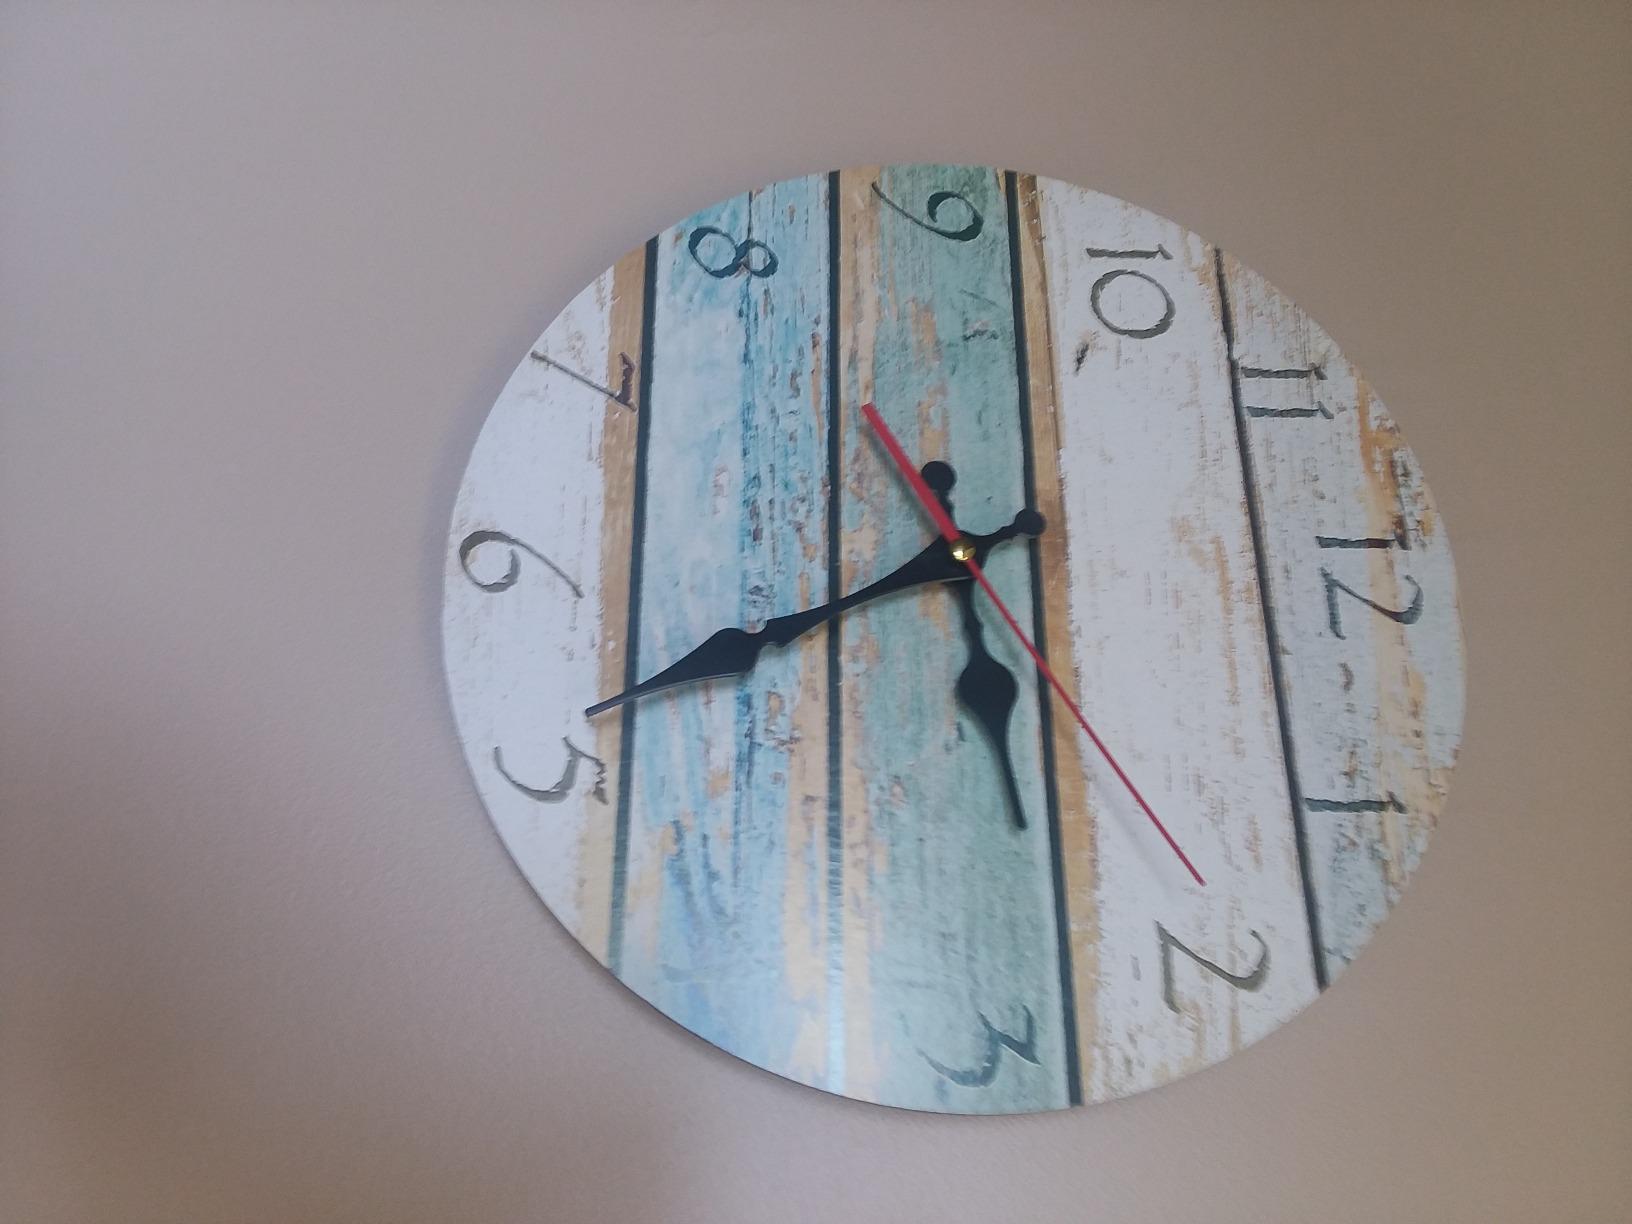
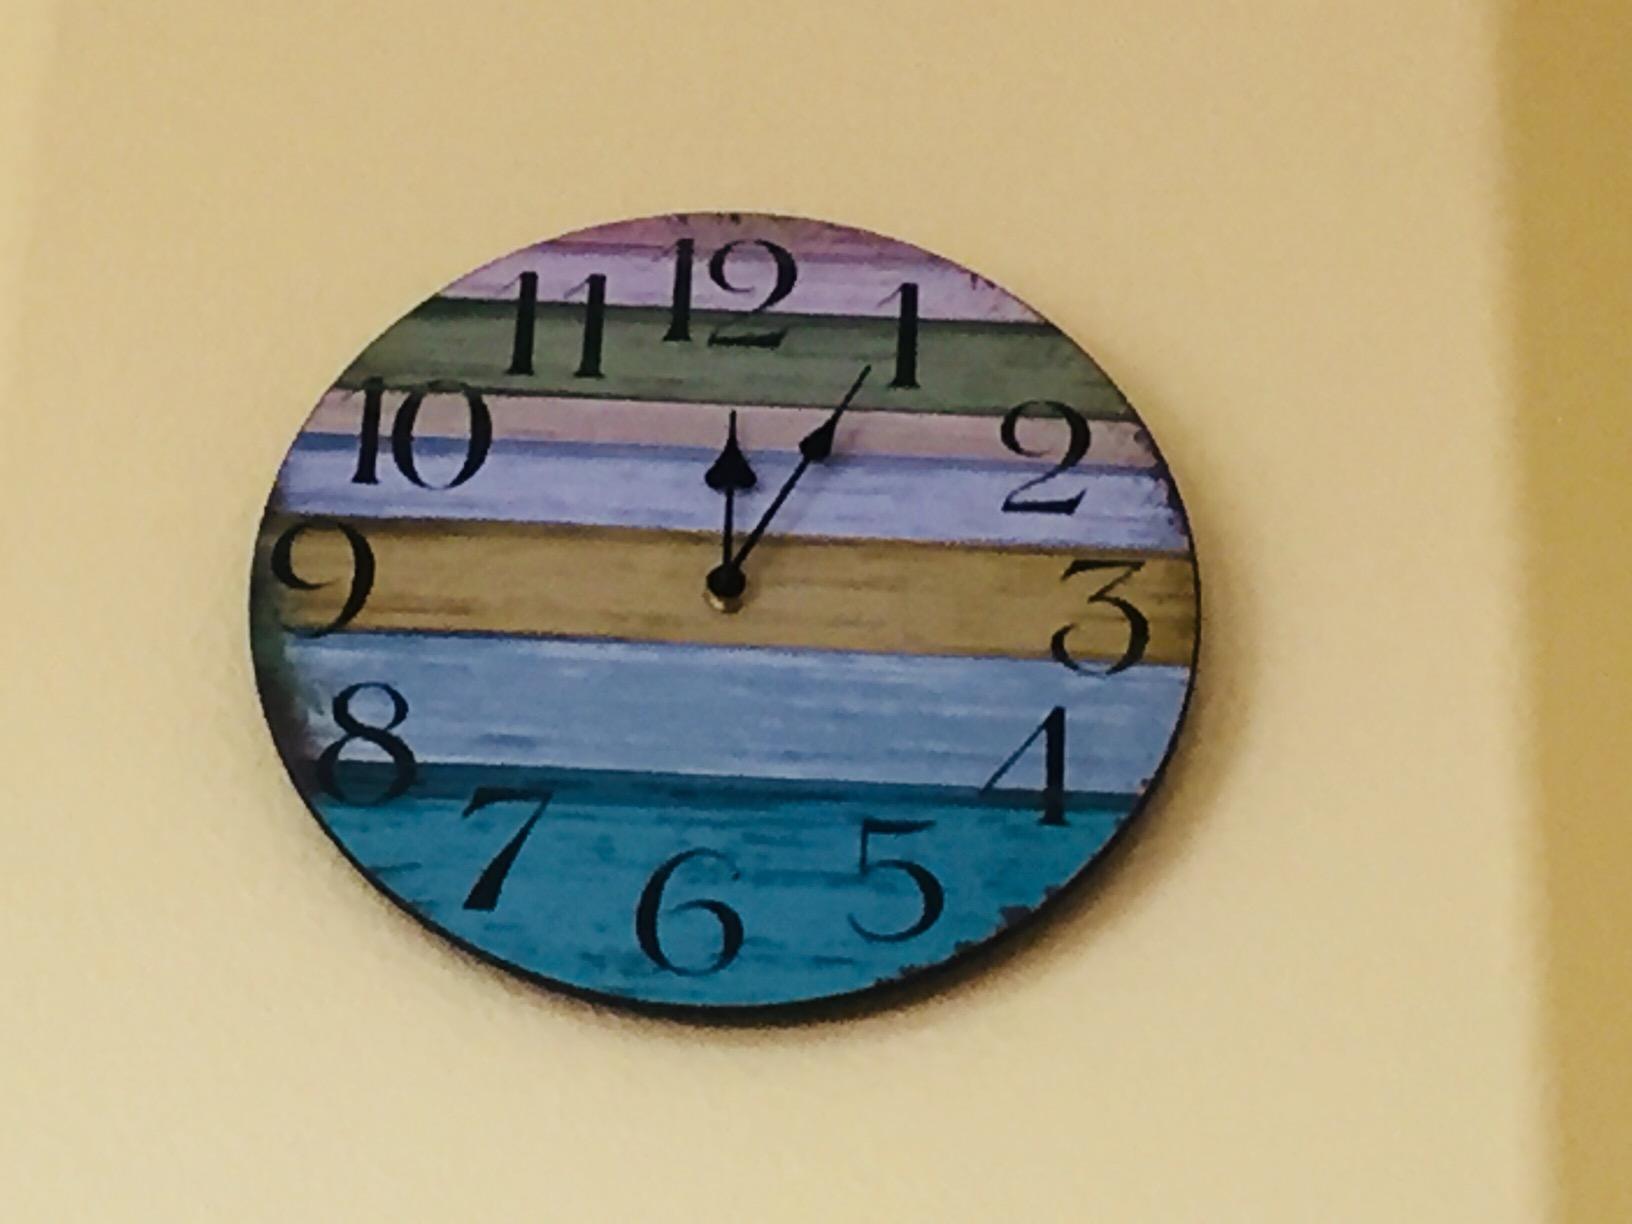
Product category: clock
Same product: no